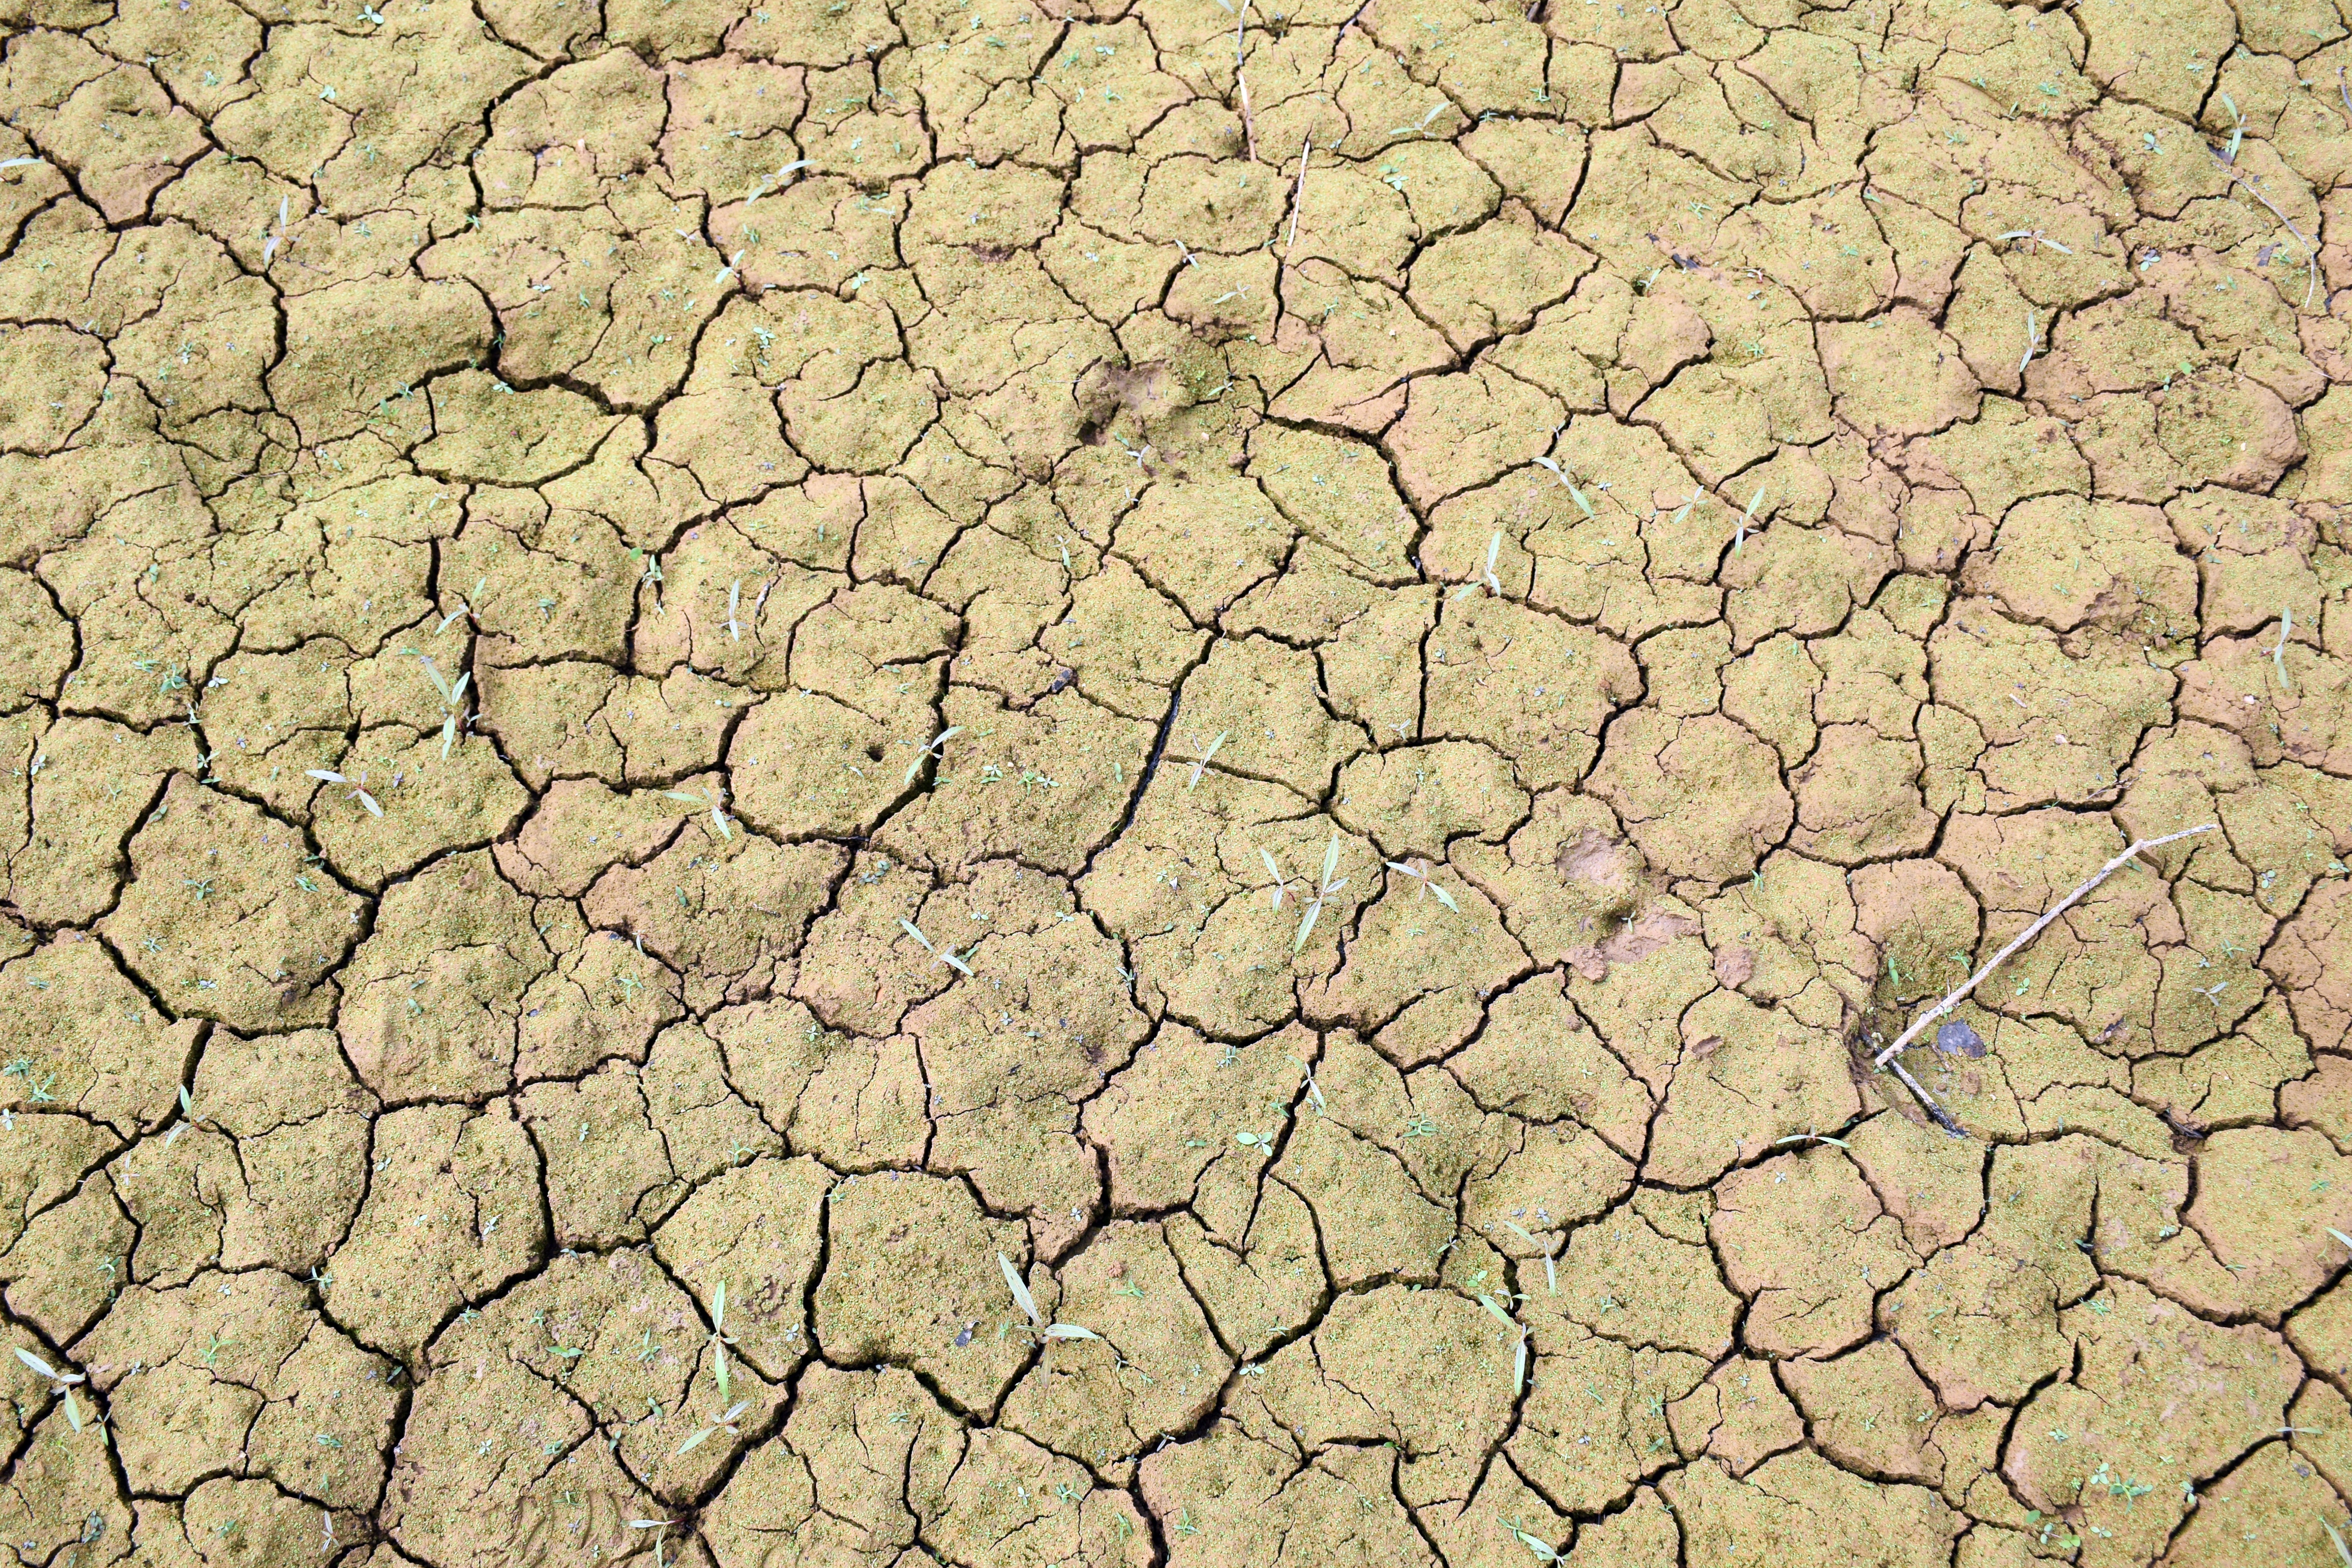
ground, dirt, natural, weather, soil, environmental, heat, disaster, event, drought, flooring